Cardan, Gironde

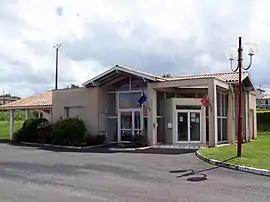
The town hall in Cardan

Cardan is a commune in the Gironde department in Nouvelle-Aquitaine in southwestern France.